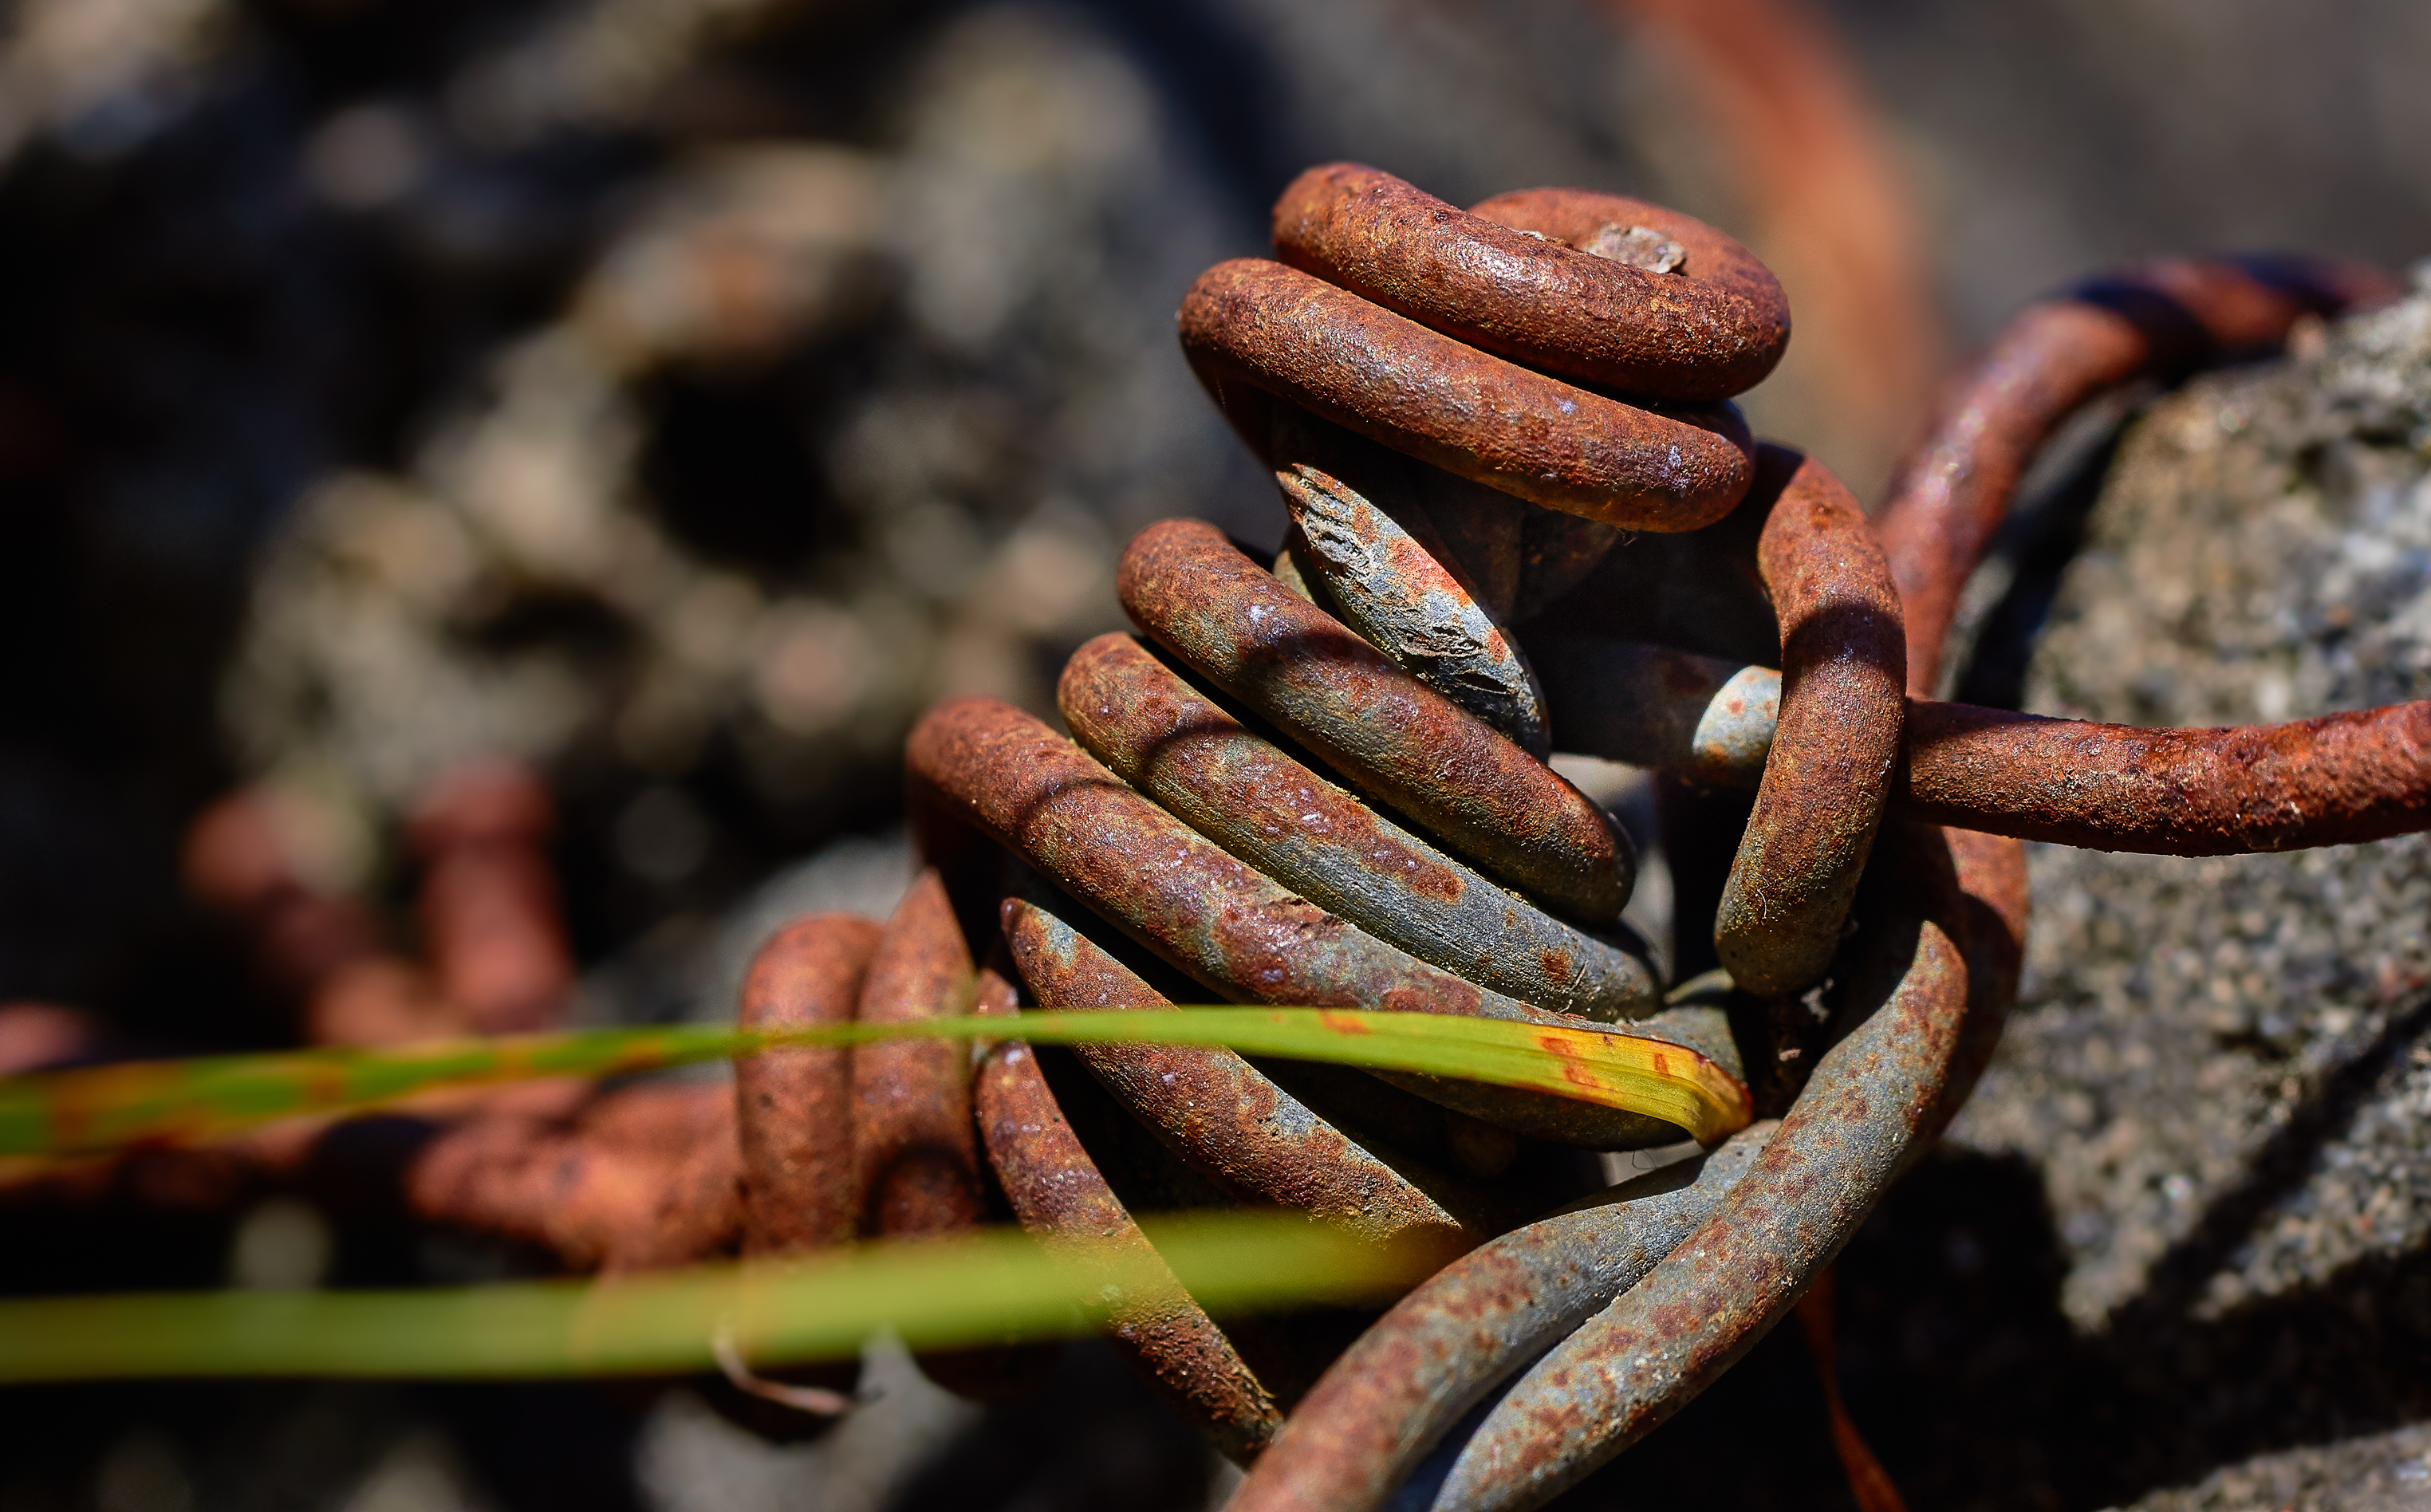
branch, plant, flower, photo, macro, flora, close up, 60mm, a77, g, ggl1, gaby1, xovesphoto, varios, some, sonya77, tamron60mm, gphoto, gabrielcorua, xelodegalicia, macro photography, flavor